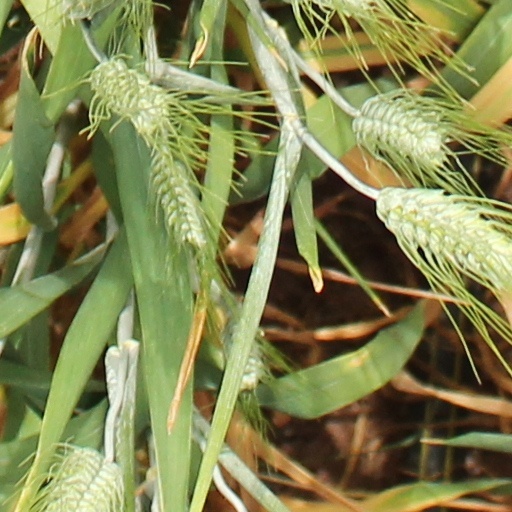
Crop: wheat